Lake Ranco

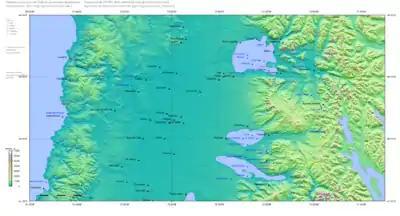
Topography of the region. The Puyehue-Cordón Caulle massif is located between Ranco and Puyehue Lake.

During the Miocene, the lake depression was connected to the Pacific Ocean as an embayment. During this period, a series of marine fossil-bearing sediments known as "Estratos de Lago Ranco" were deposited in the lake area. During the Quaternary glaciations, the lake depression was covered by a large glacier lobe of the Patagonian Ice Sheet, which left semicircular moraines around the lake's western shore.